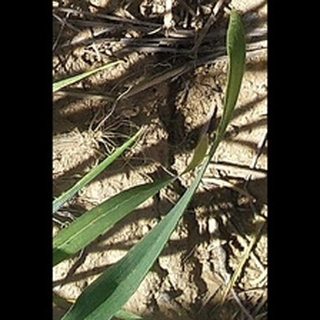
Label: healthy_wheat